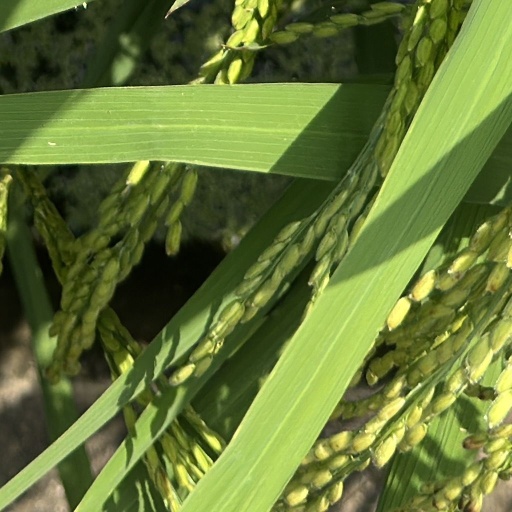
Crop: rice